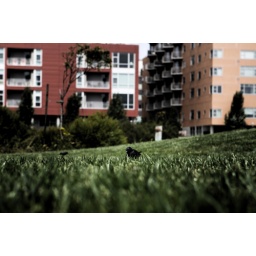
Black bird in the grass